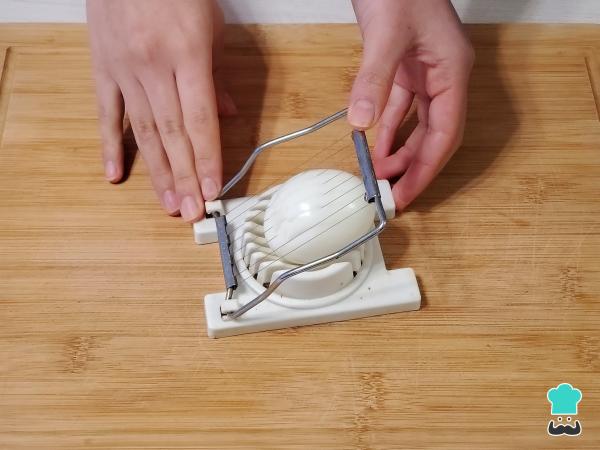
Además, pon el huevo a sancochar en agua caliente por 12 minutos. Luego, pásalo por agua fría para enfriar y pelar. Córtalo en cubos o en gajos.